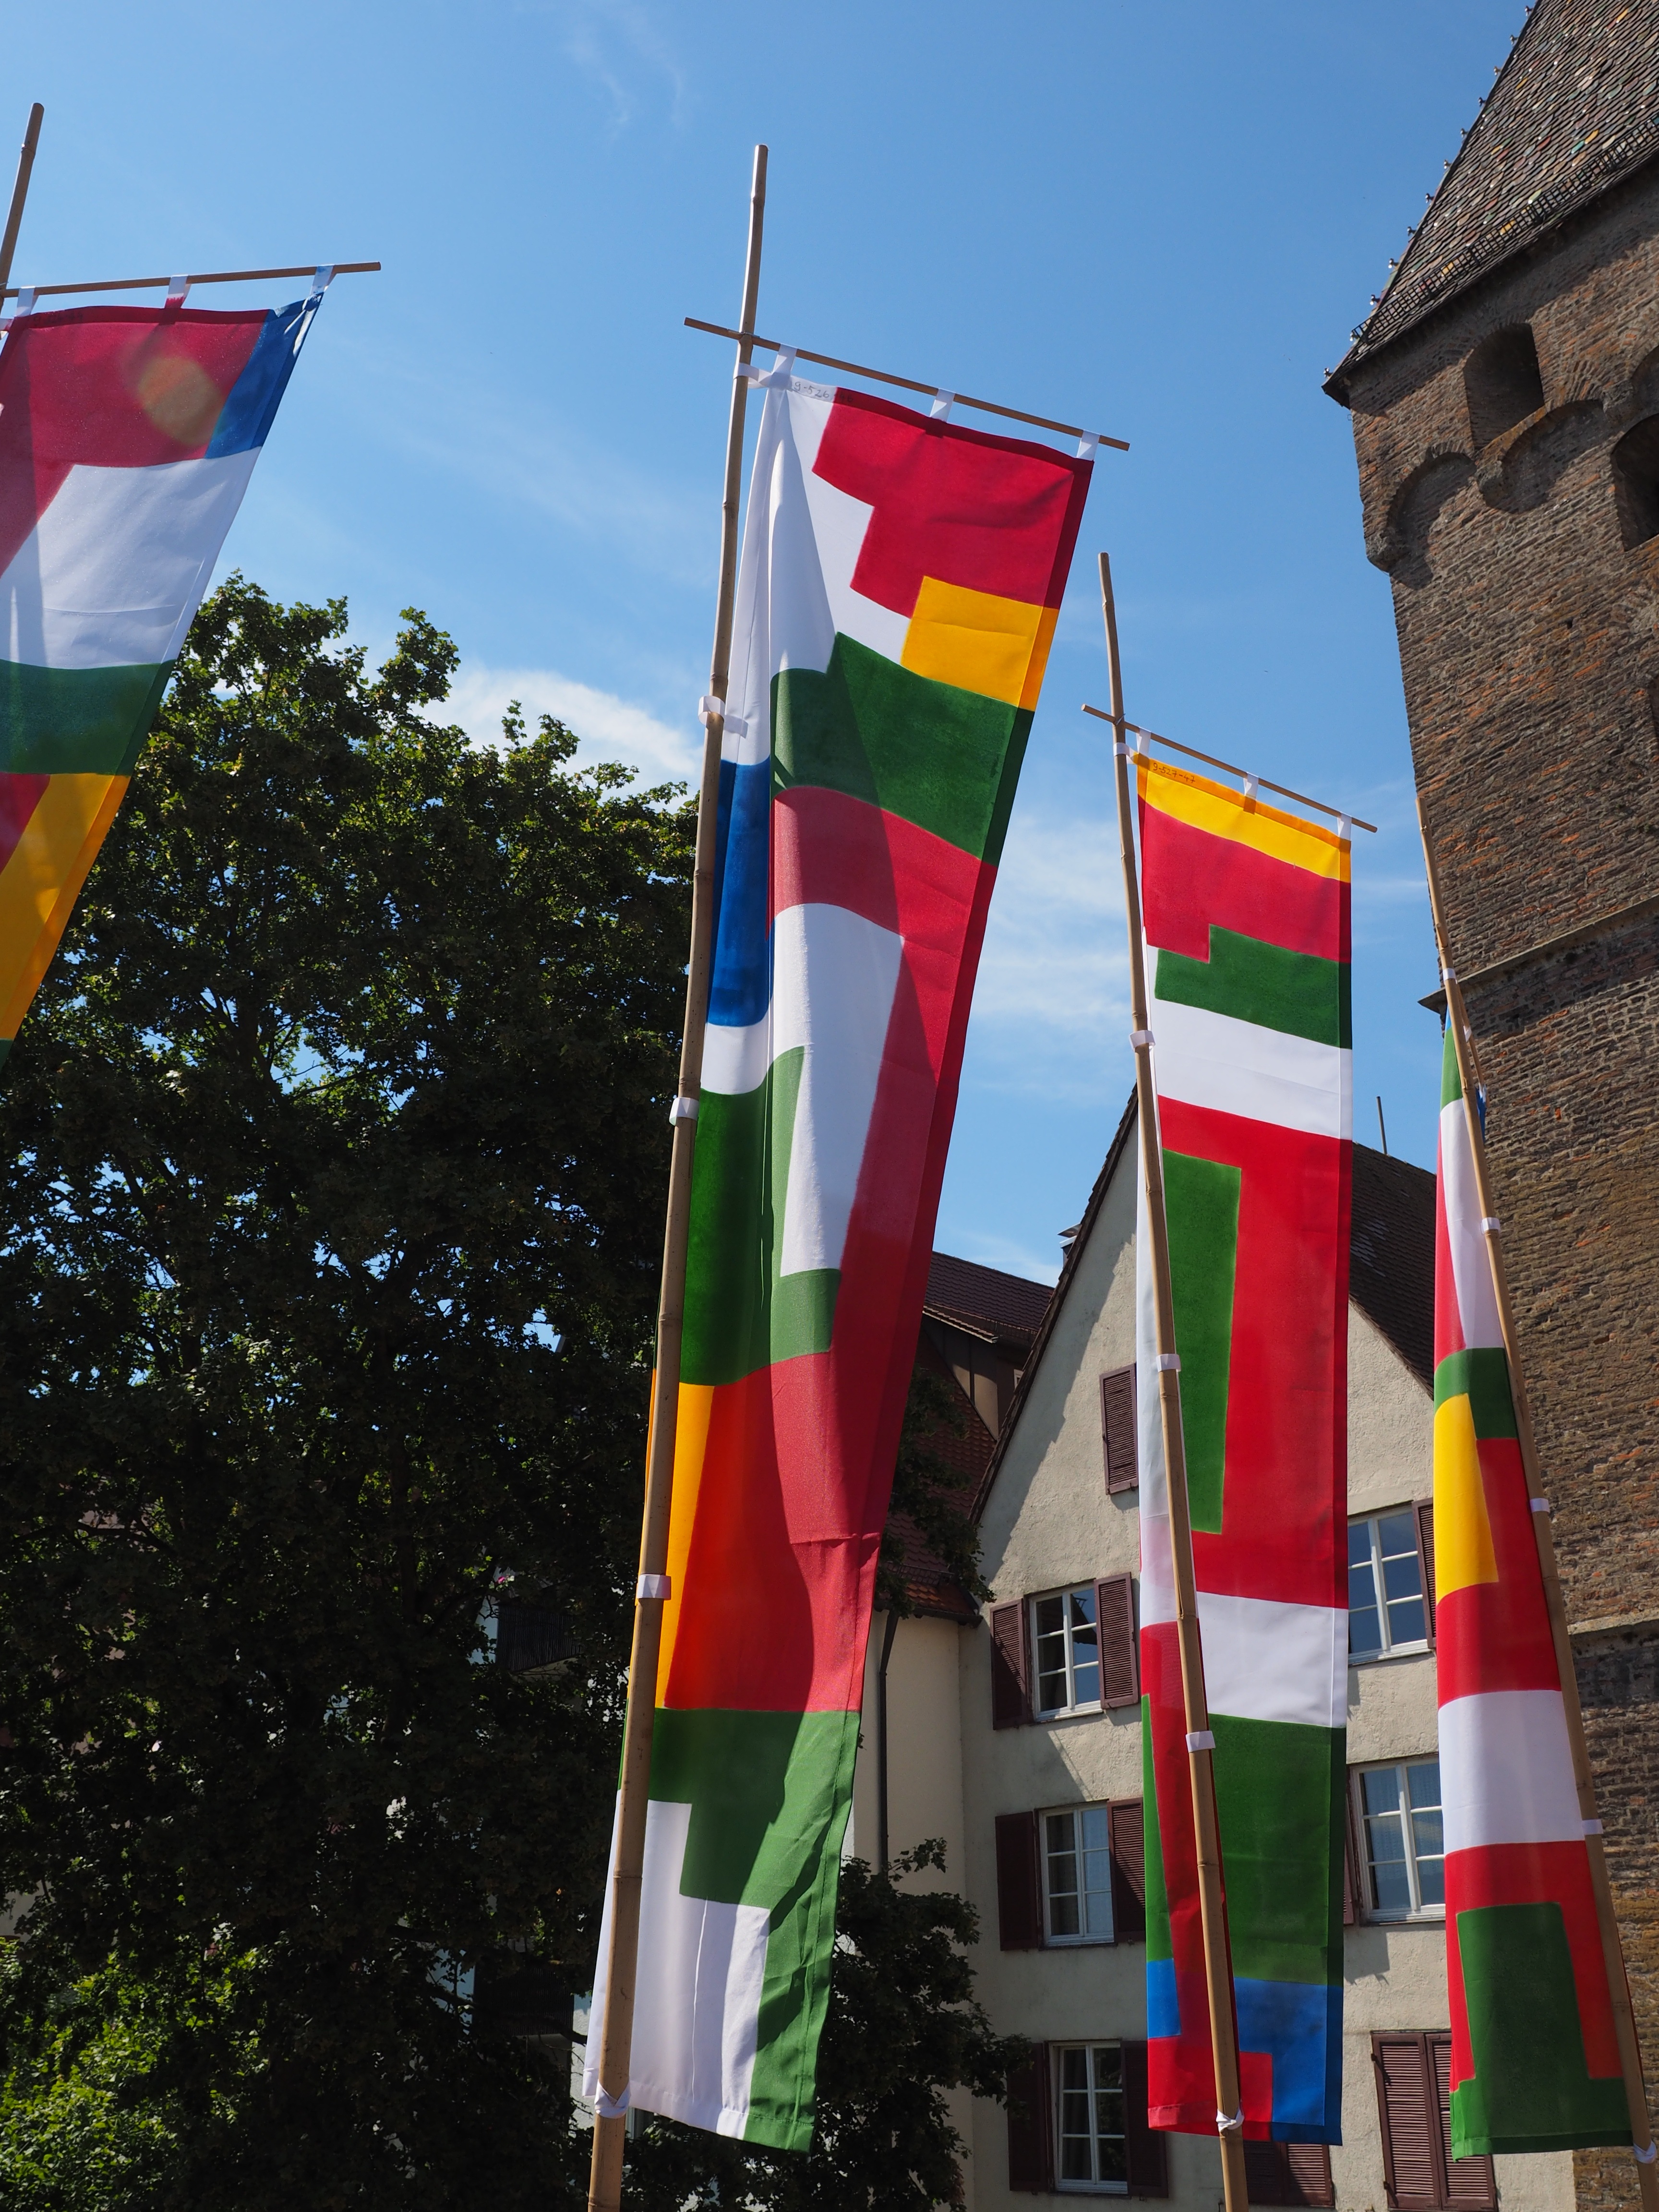
wind, red, color, flag, colorful, flags, blow, ulm, flutter, danube fixed